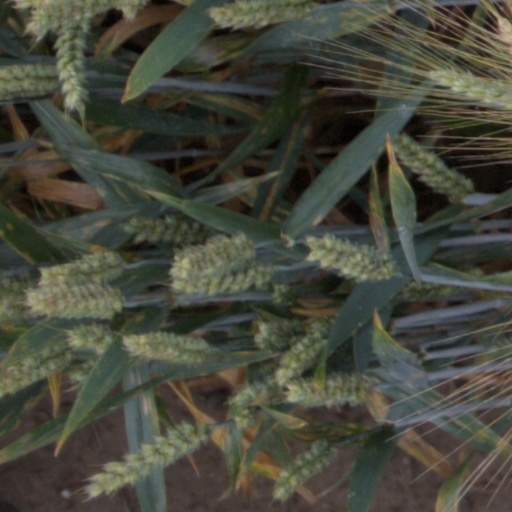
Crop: wheat